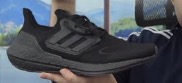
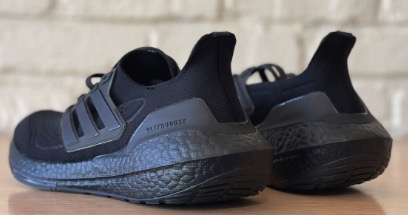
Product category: misc
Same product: yes